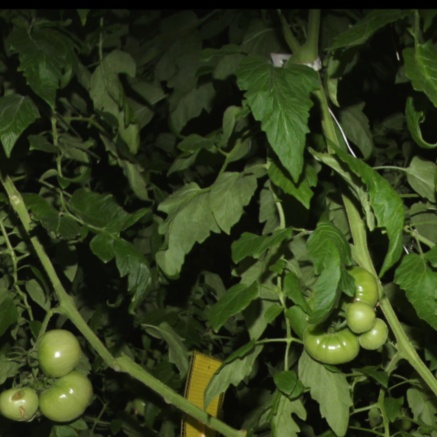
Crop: tomato